Prince Rupert of the Rhine

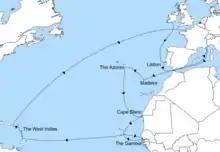
A blue and white map showing Rupert's journey from Ireland, across the Atlantic into the Mediterranean, then down the African coastline, across to the West Indies and back to France.

Rupert's contemporaries believed him to have been involved in some of the bloodier events of the war. Rupert had grown up surrounded by the relatively savage customs of the Thirty Years' War in Europe. Shortly after his arrival in England he caused consternation by following similar practices; one of his early acts was to demand two thousand pounds from the people of Leicester for the King as the price of not sacking Leicester. Although in keeping with European practices, this was not considered appropriate behaviour in England and Rupert was reprimanded by the King.